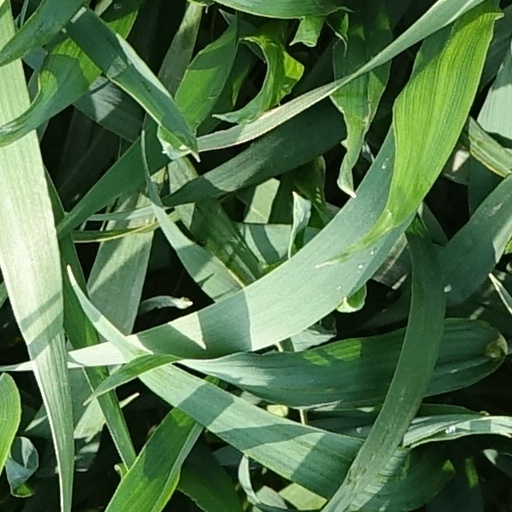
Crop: wheat